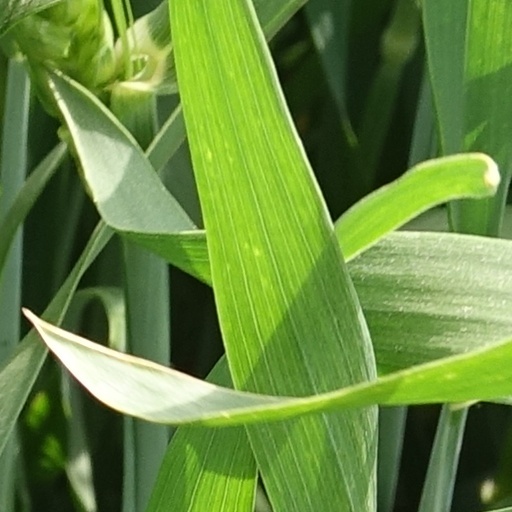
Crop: wheat